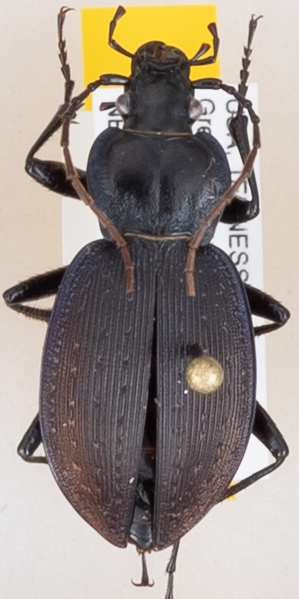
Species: Carabus goryi
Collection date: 2017-04-18
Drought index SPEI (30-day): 0.096
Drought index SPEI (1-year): -1.45
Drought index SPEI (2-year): -1.01